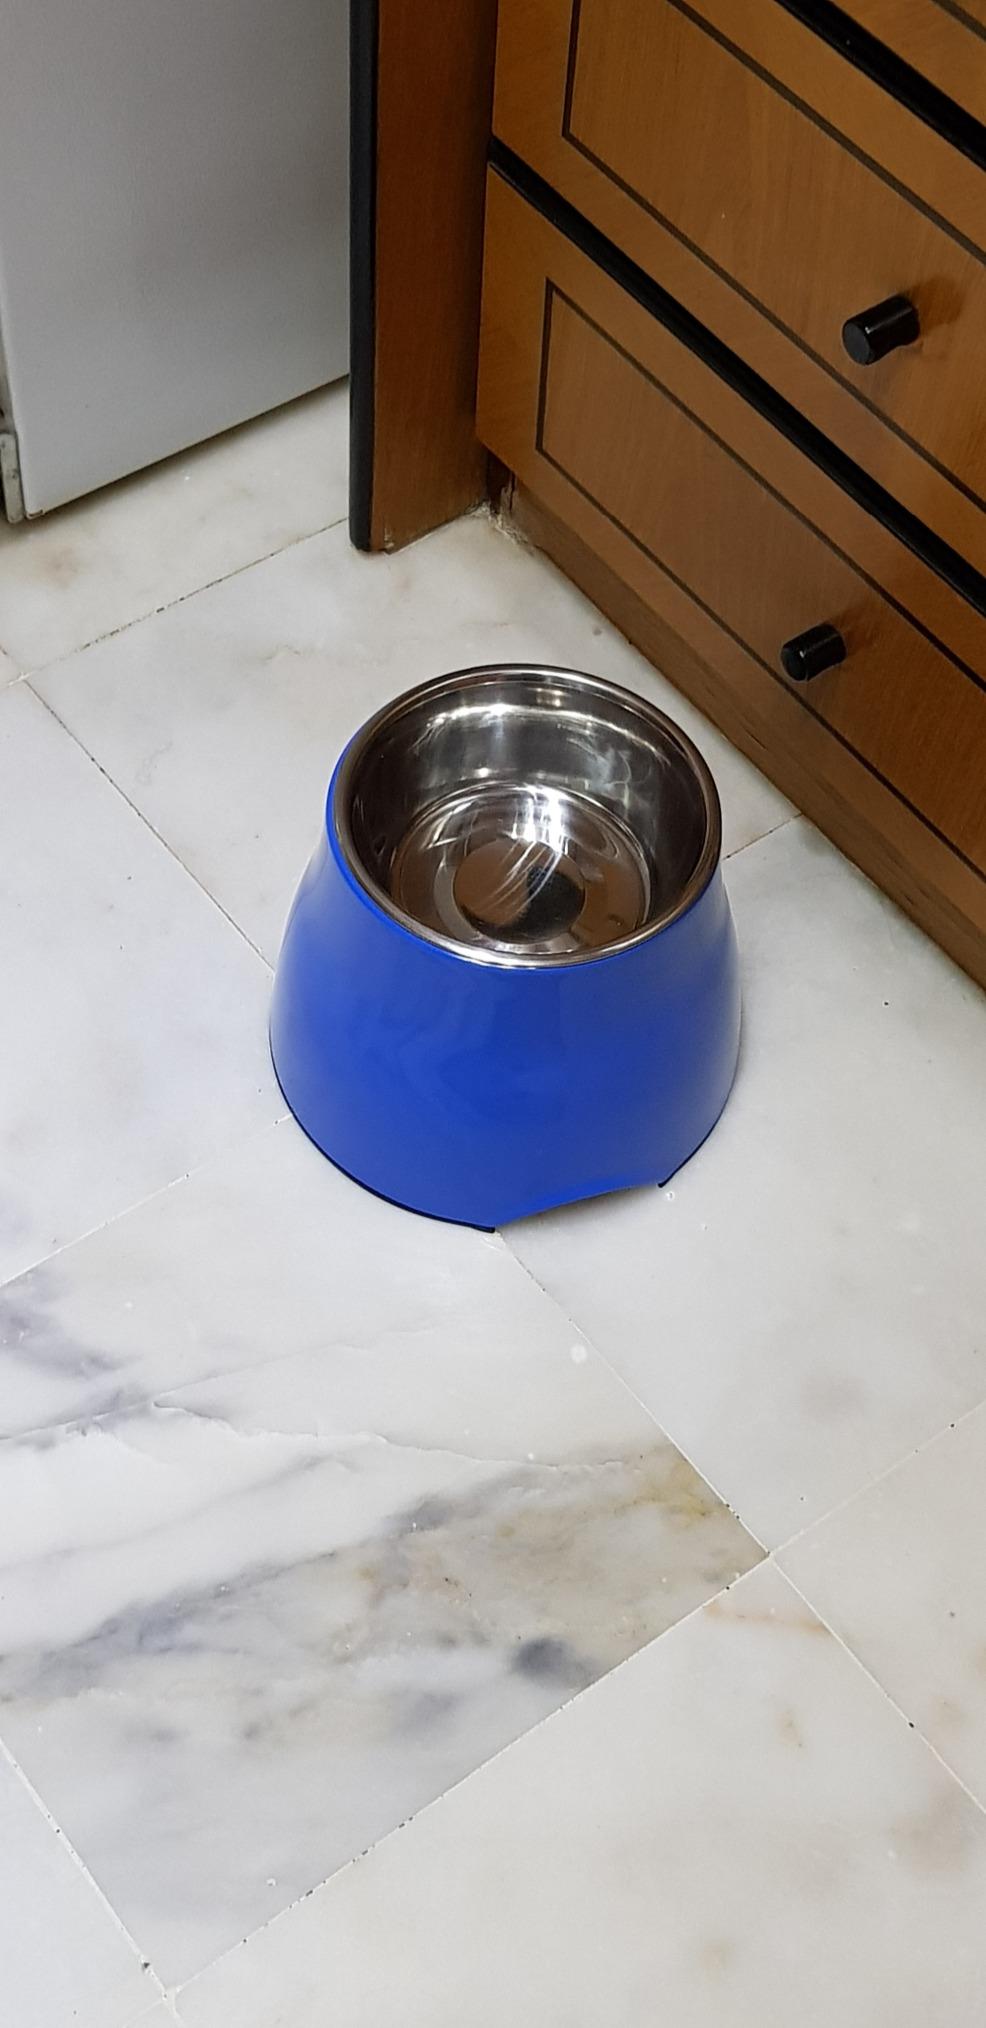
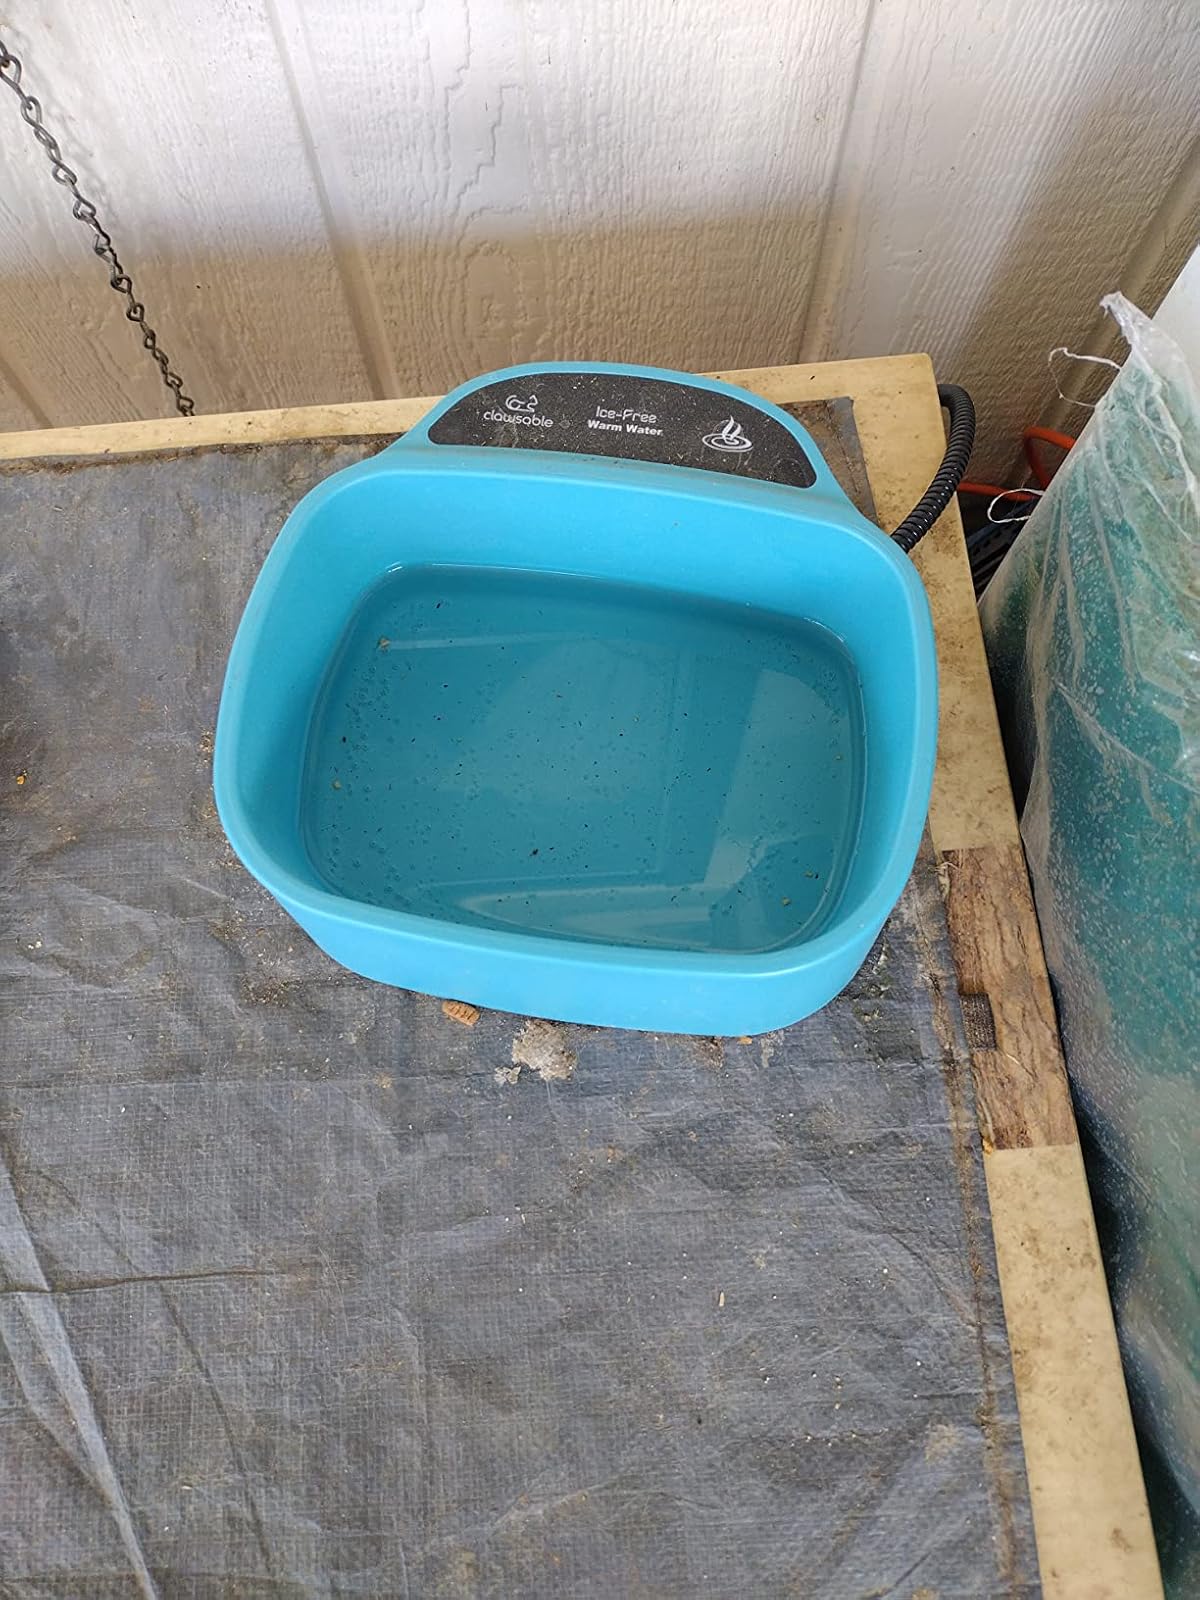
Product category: items_bowl
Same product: no